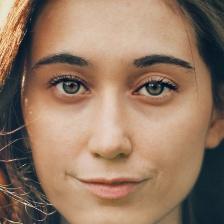
Label: faces